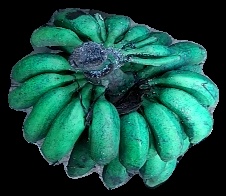
Variety: rasbale
Grade: grade3